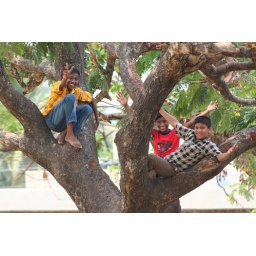
boys in a tree